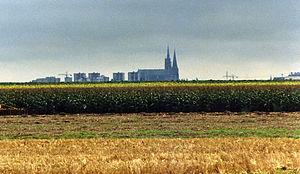
La cathédrale Notre-Dame de Chartres, champ de blé au premier plan.
Le Pèlerinage des 18-30 ans à Chartres ou pèlerinage étudiant à Chartres est un pèlerinage catholique organisé par les aumôneries de l'enseignement supérieur en Île-de-France regroupés dans la MECI. Il a lieu chaque année au printemps - généralement le week-end des Rameaux - depuis 1935. Ce pèlerinage dure 2 ou 3 jours en direction de la Cathédrale Notre-Dame de Chartres. Y participent les étudiants des huit diocèses de l'Ile-de-France : Créteil, Évry, Meaux, Nanterre, Paris, Pontoise, Saint-Denis et Versailles